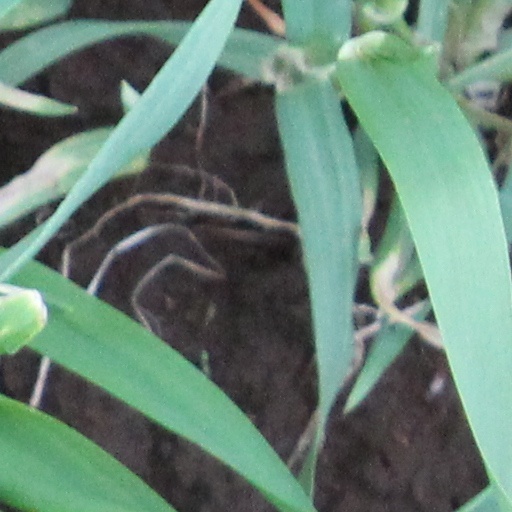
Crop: wheat